Girls' Frontline

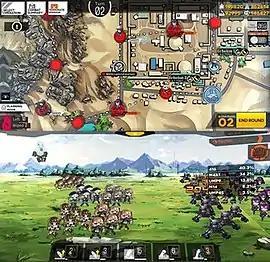
Top: Strategic map interface screenshotBottom: Combat interface screenshot

The gameplay involves the acquisition of T-Dolls through gacha game mechanics, where the amount of resources spent on construction can affect the T-Dolls acquired. T-Dolls can then be assembled into squads known as echelons and sent into battle to complete combat missions, simulations, or logistics support tasks. The T-Dolls are moe female androids each inspired by one real-world small arms. They are categorised into different classes such as handguns, submachine guns, assault rifles, rifles, machine guns and shotguns.